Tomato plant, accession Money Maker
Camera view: horizontal (90 deg, fisheye); turntable rotation: 300 degrees
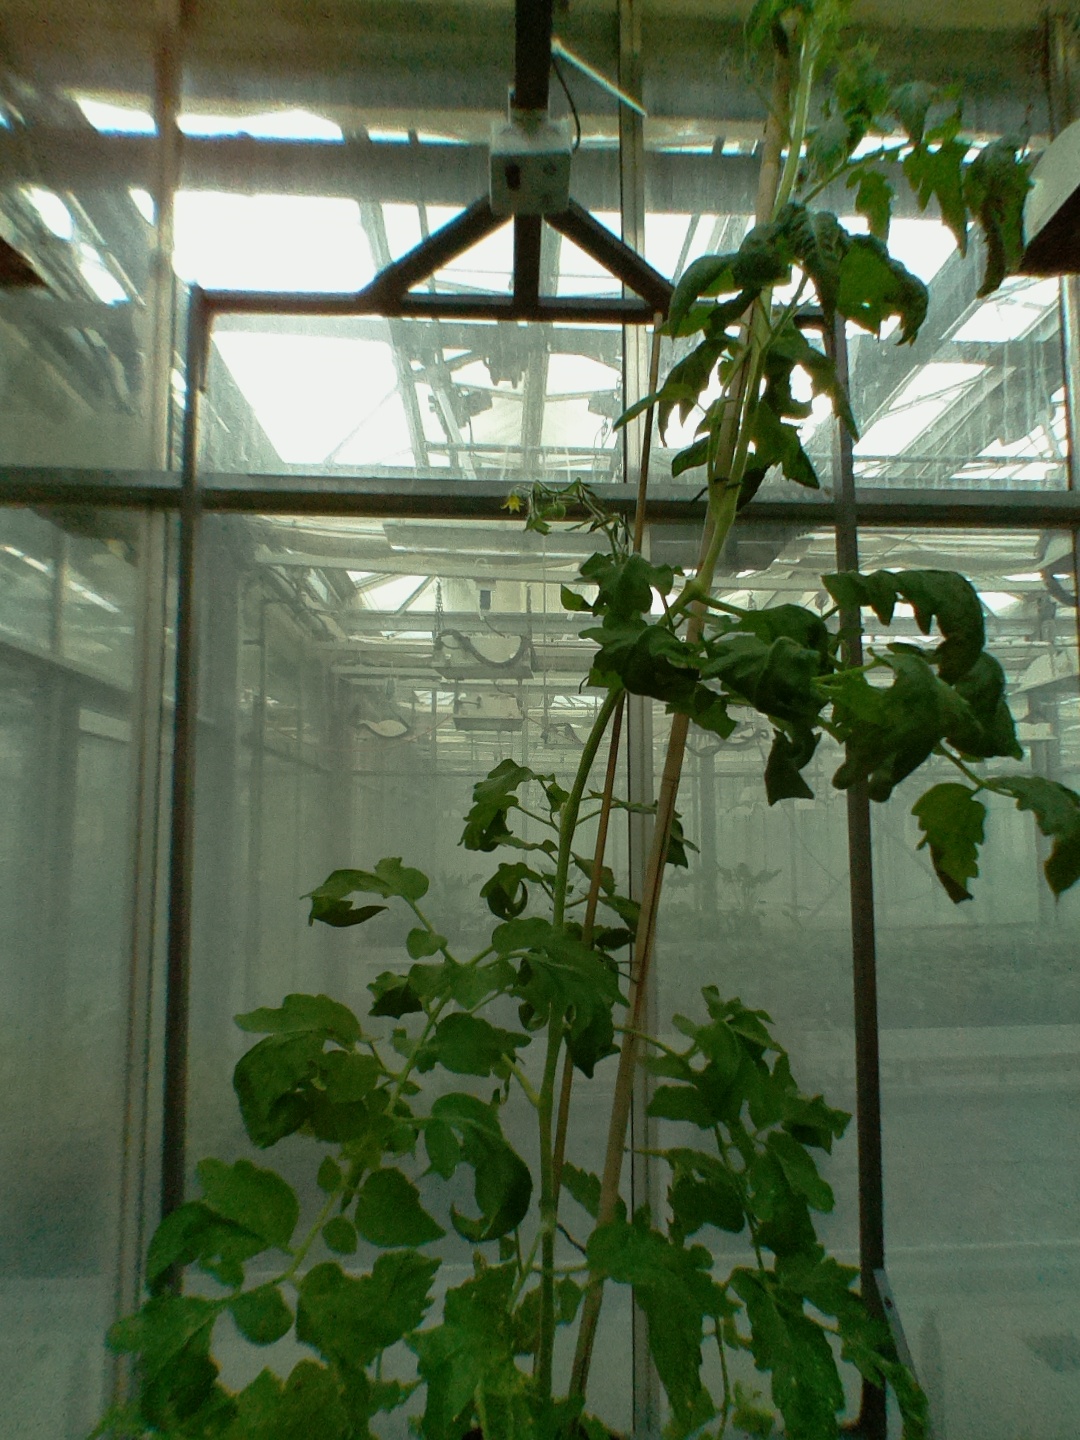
BBCH growth stage 70: Fruits at the main stem or branches visibles